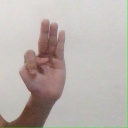
अक्षर: भ